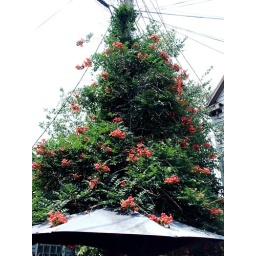
taking over the telephone pole